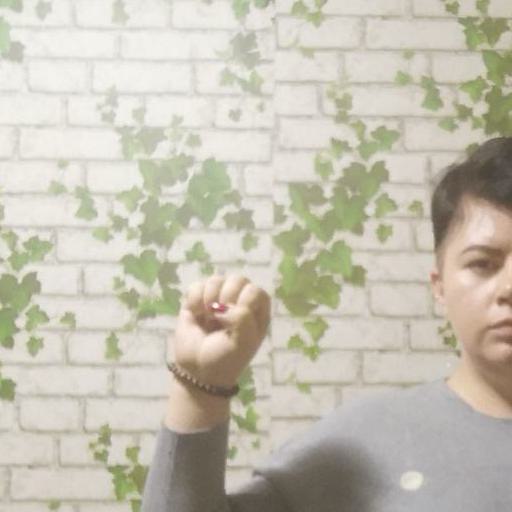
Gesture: fist